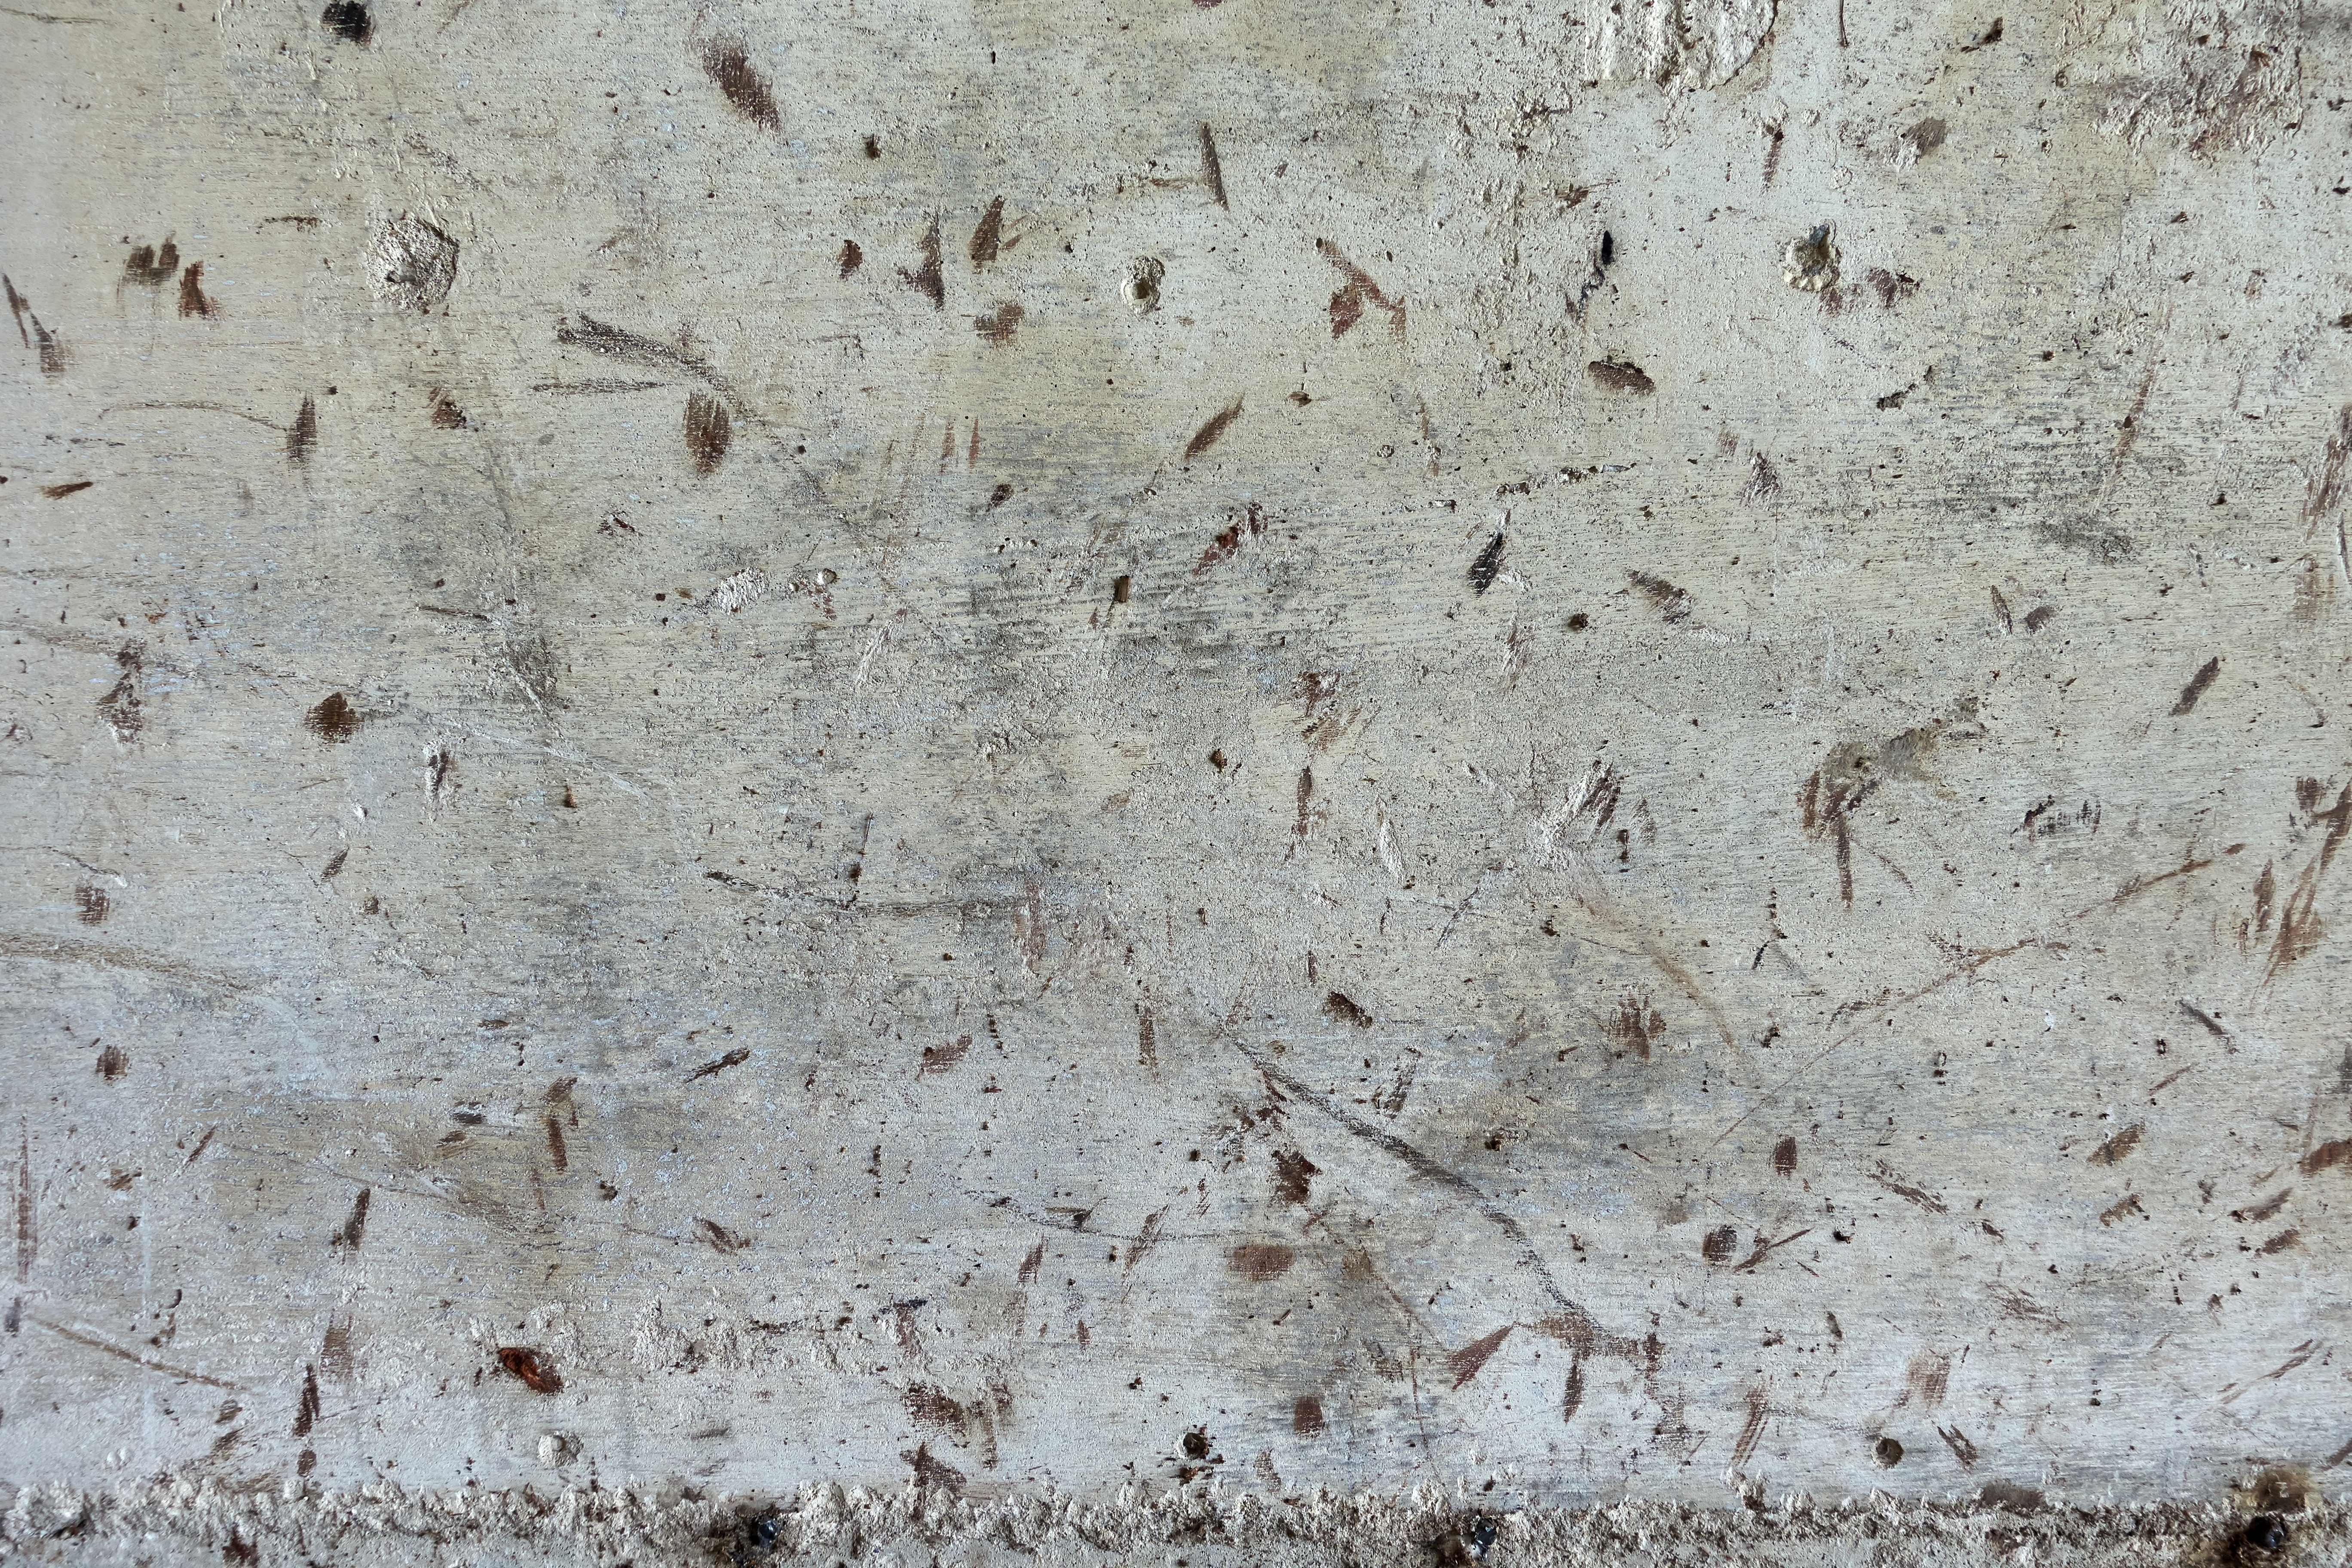
rock, wood, texture, floor, wall, soil, grunge, material, background, design, splatter, layer, flooring, distressed